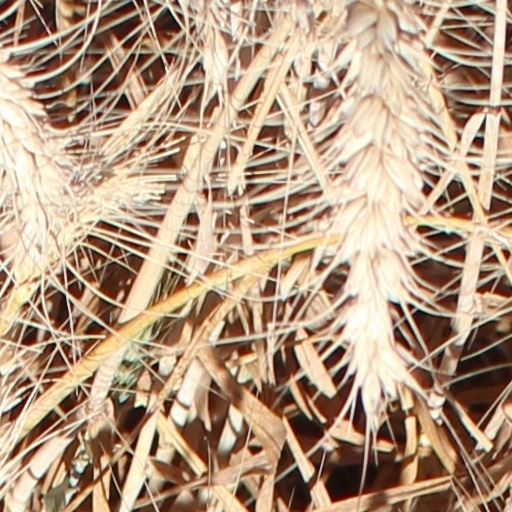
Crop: wheat